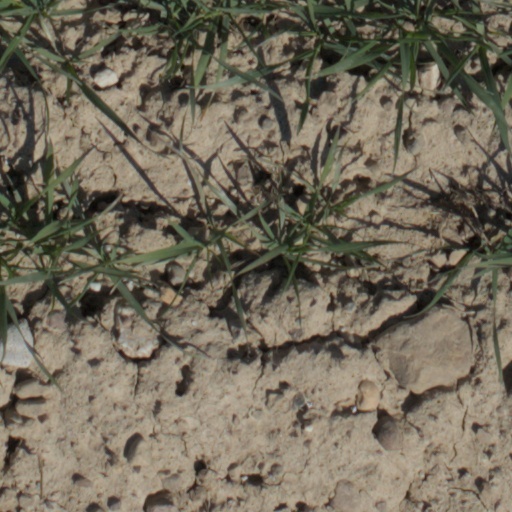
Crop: wheat